Neil McCarthy (basketball)

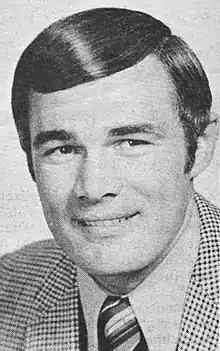

Neil McCarthy (May 18, 1939 – September 18, 2021) was an American college basketball coach. He was head coach of the Weber State Wildcats team from 1974 to 1985 and at the New Mexico State Aggies from 1985 to 1997.